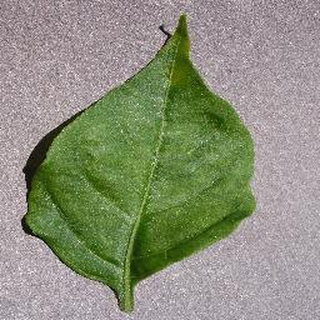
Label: healthy_bell_pepper